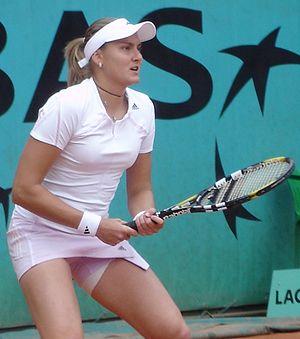
Nadia Petrova pendant Roland-Garros en 2006
Nadia Petrova, née à Moscou le 8 juin 1982, est une joueuse de tennis russe, professionnelle de 1999 à 2014. Elle réside à Moscou. Elle est la fille de l'athlète Nadezhda Ilyina et du lanceur de marteau Victor Petrov.